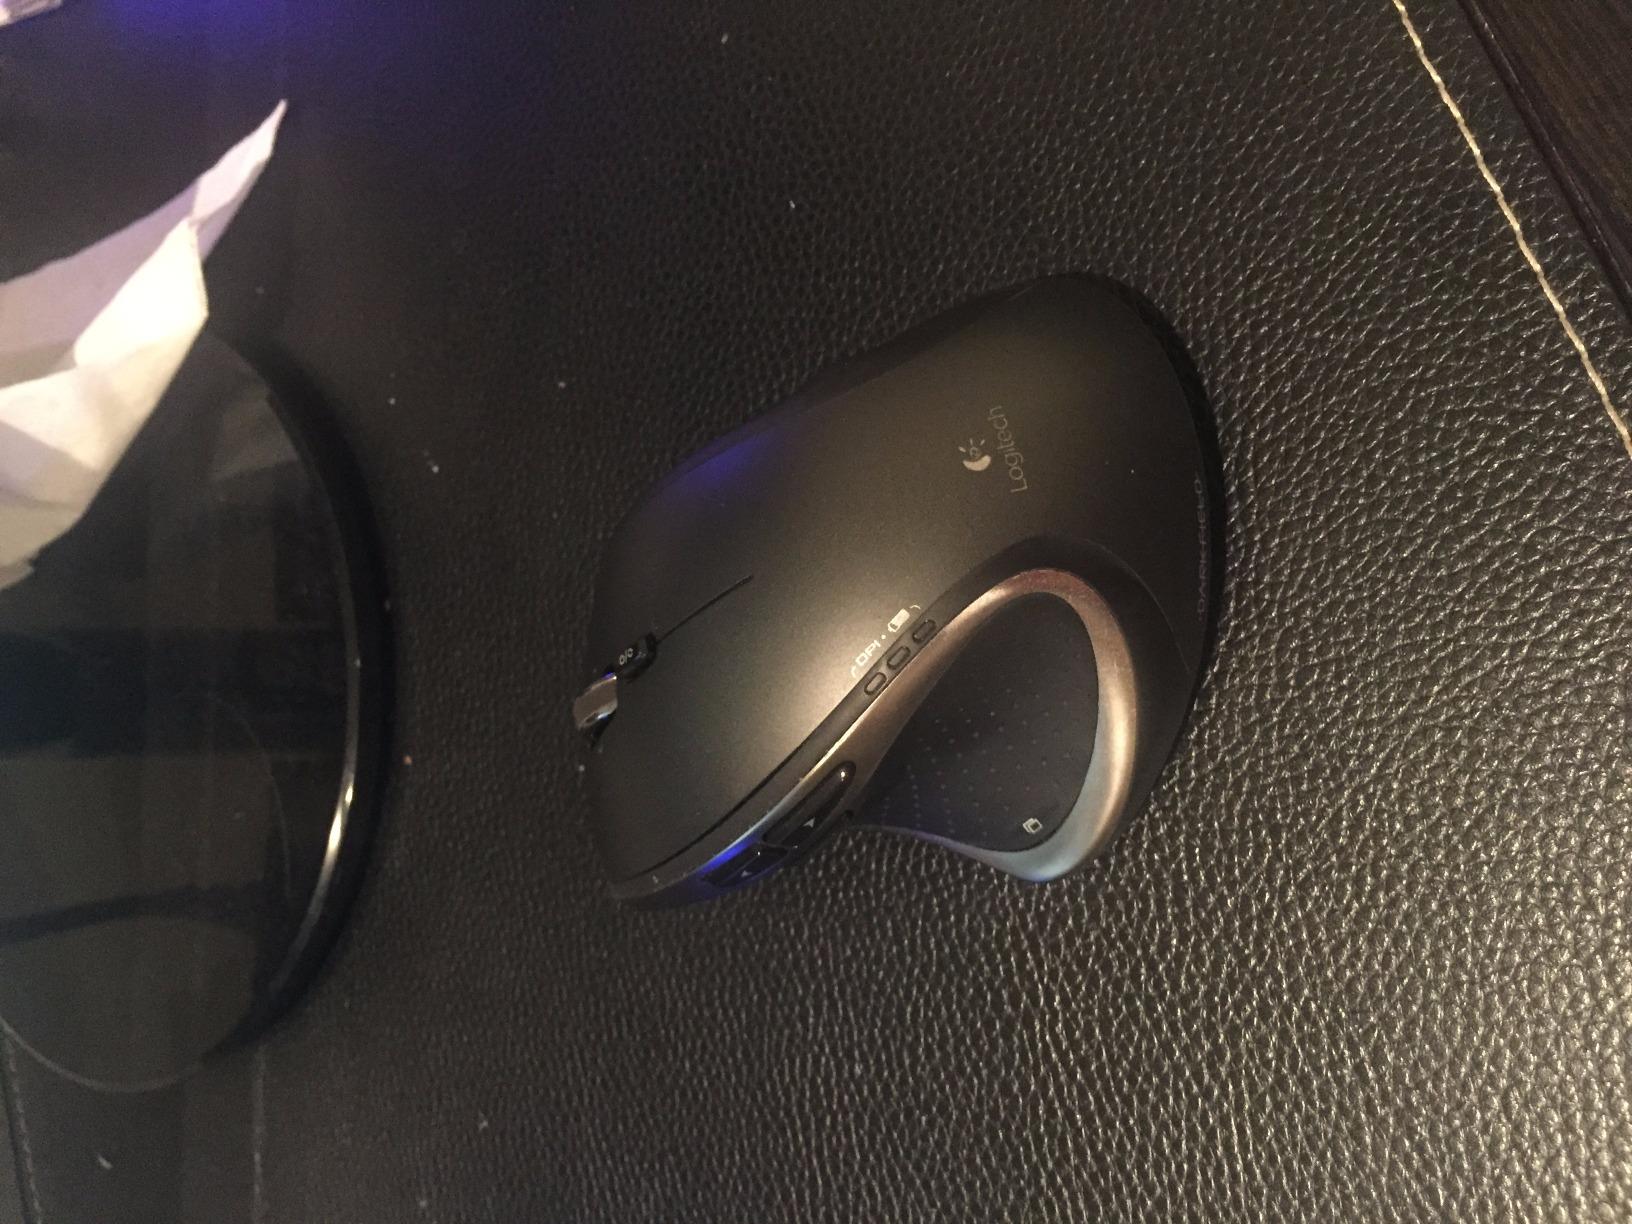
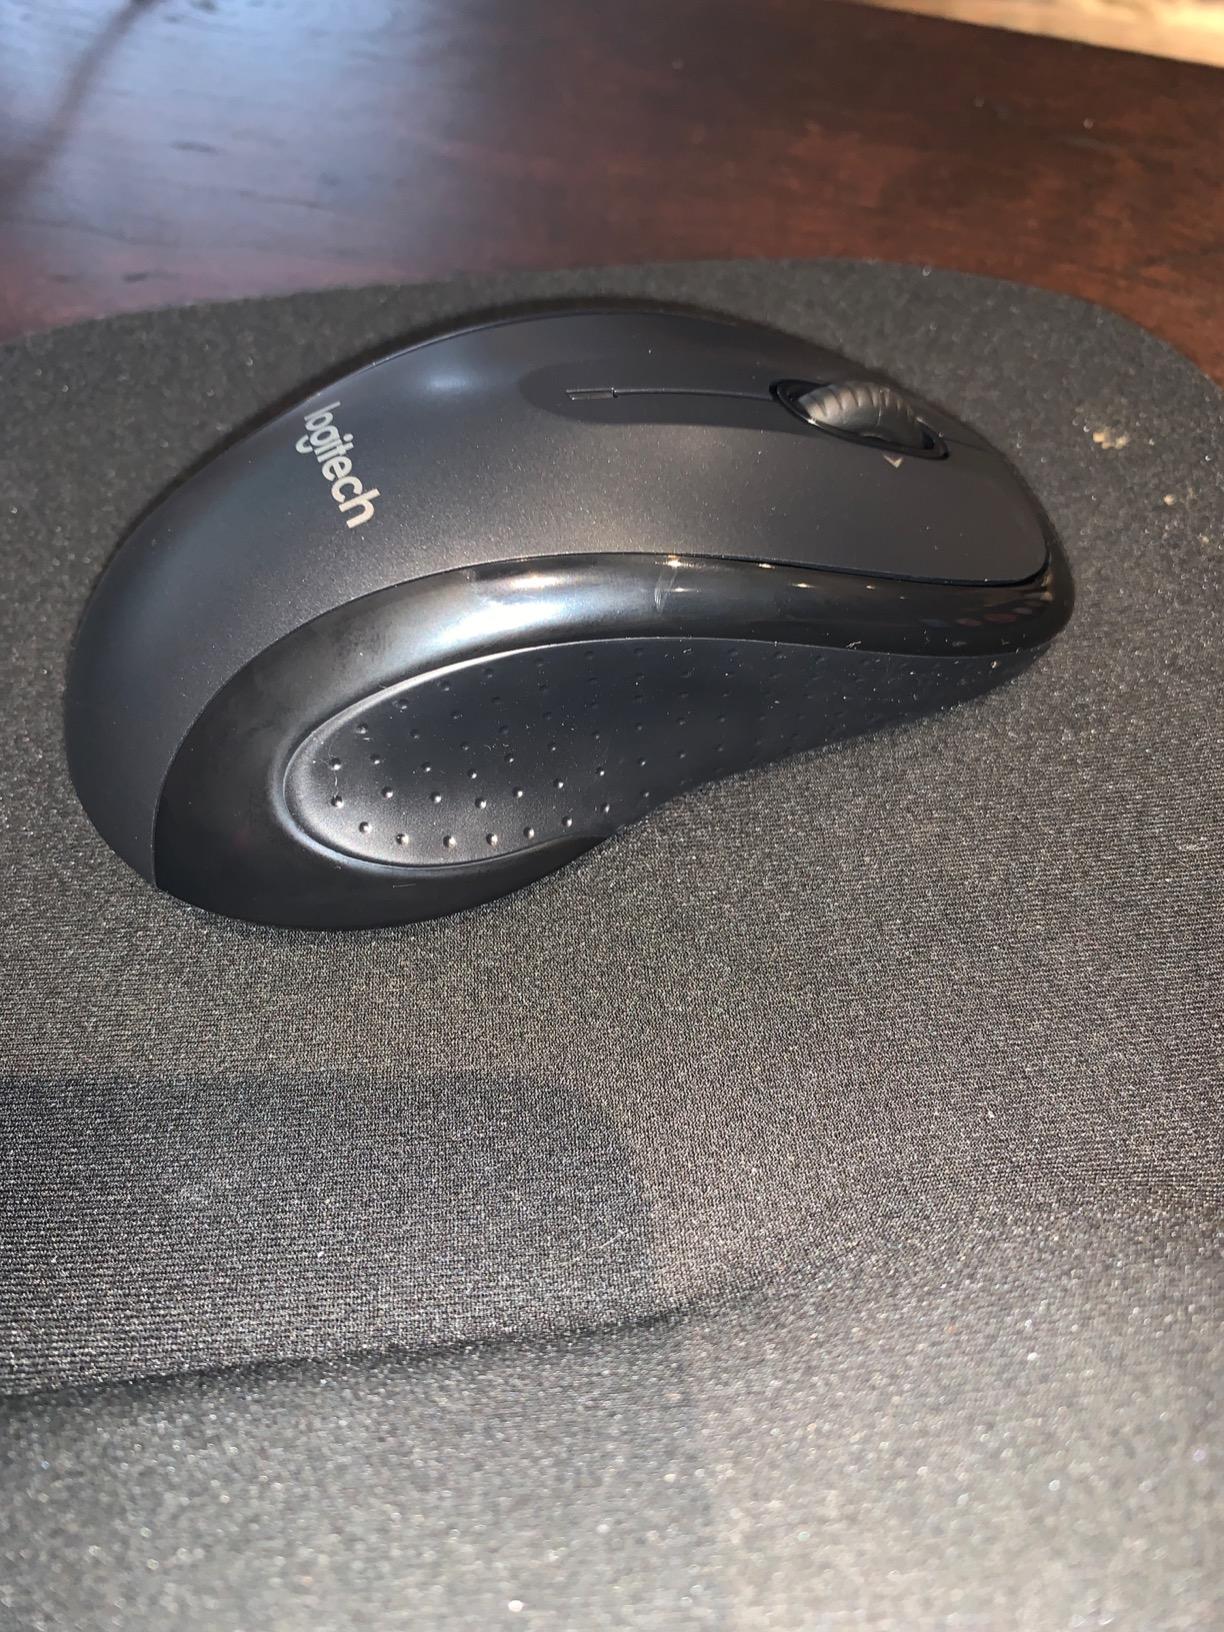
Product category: mouse
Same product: no